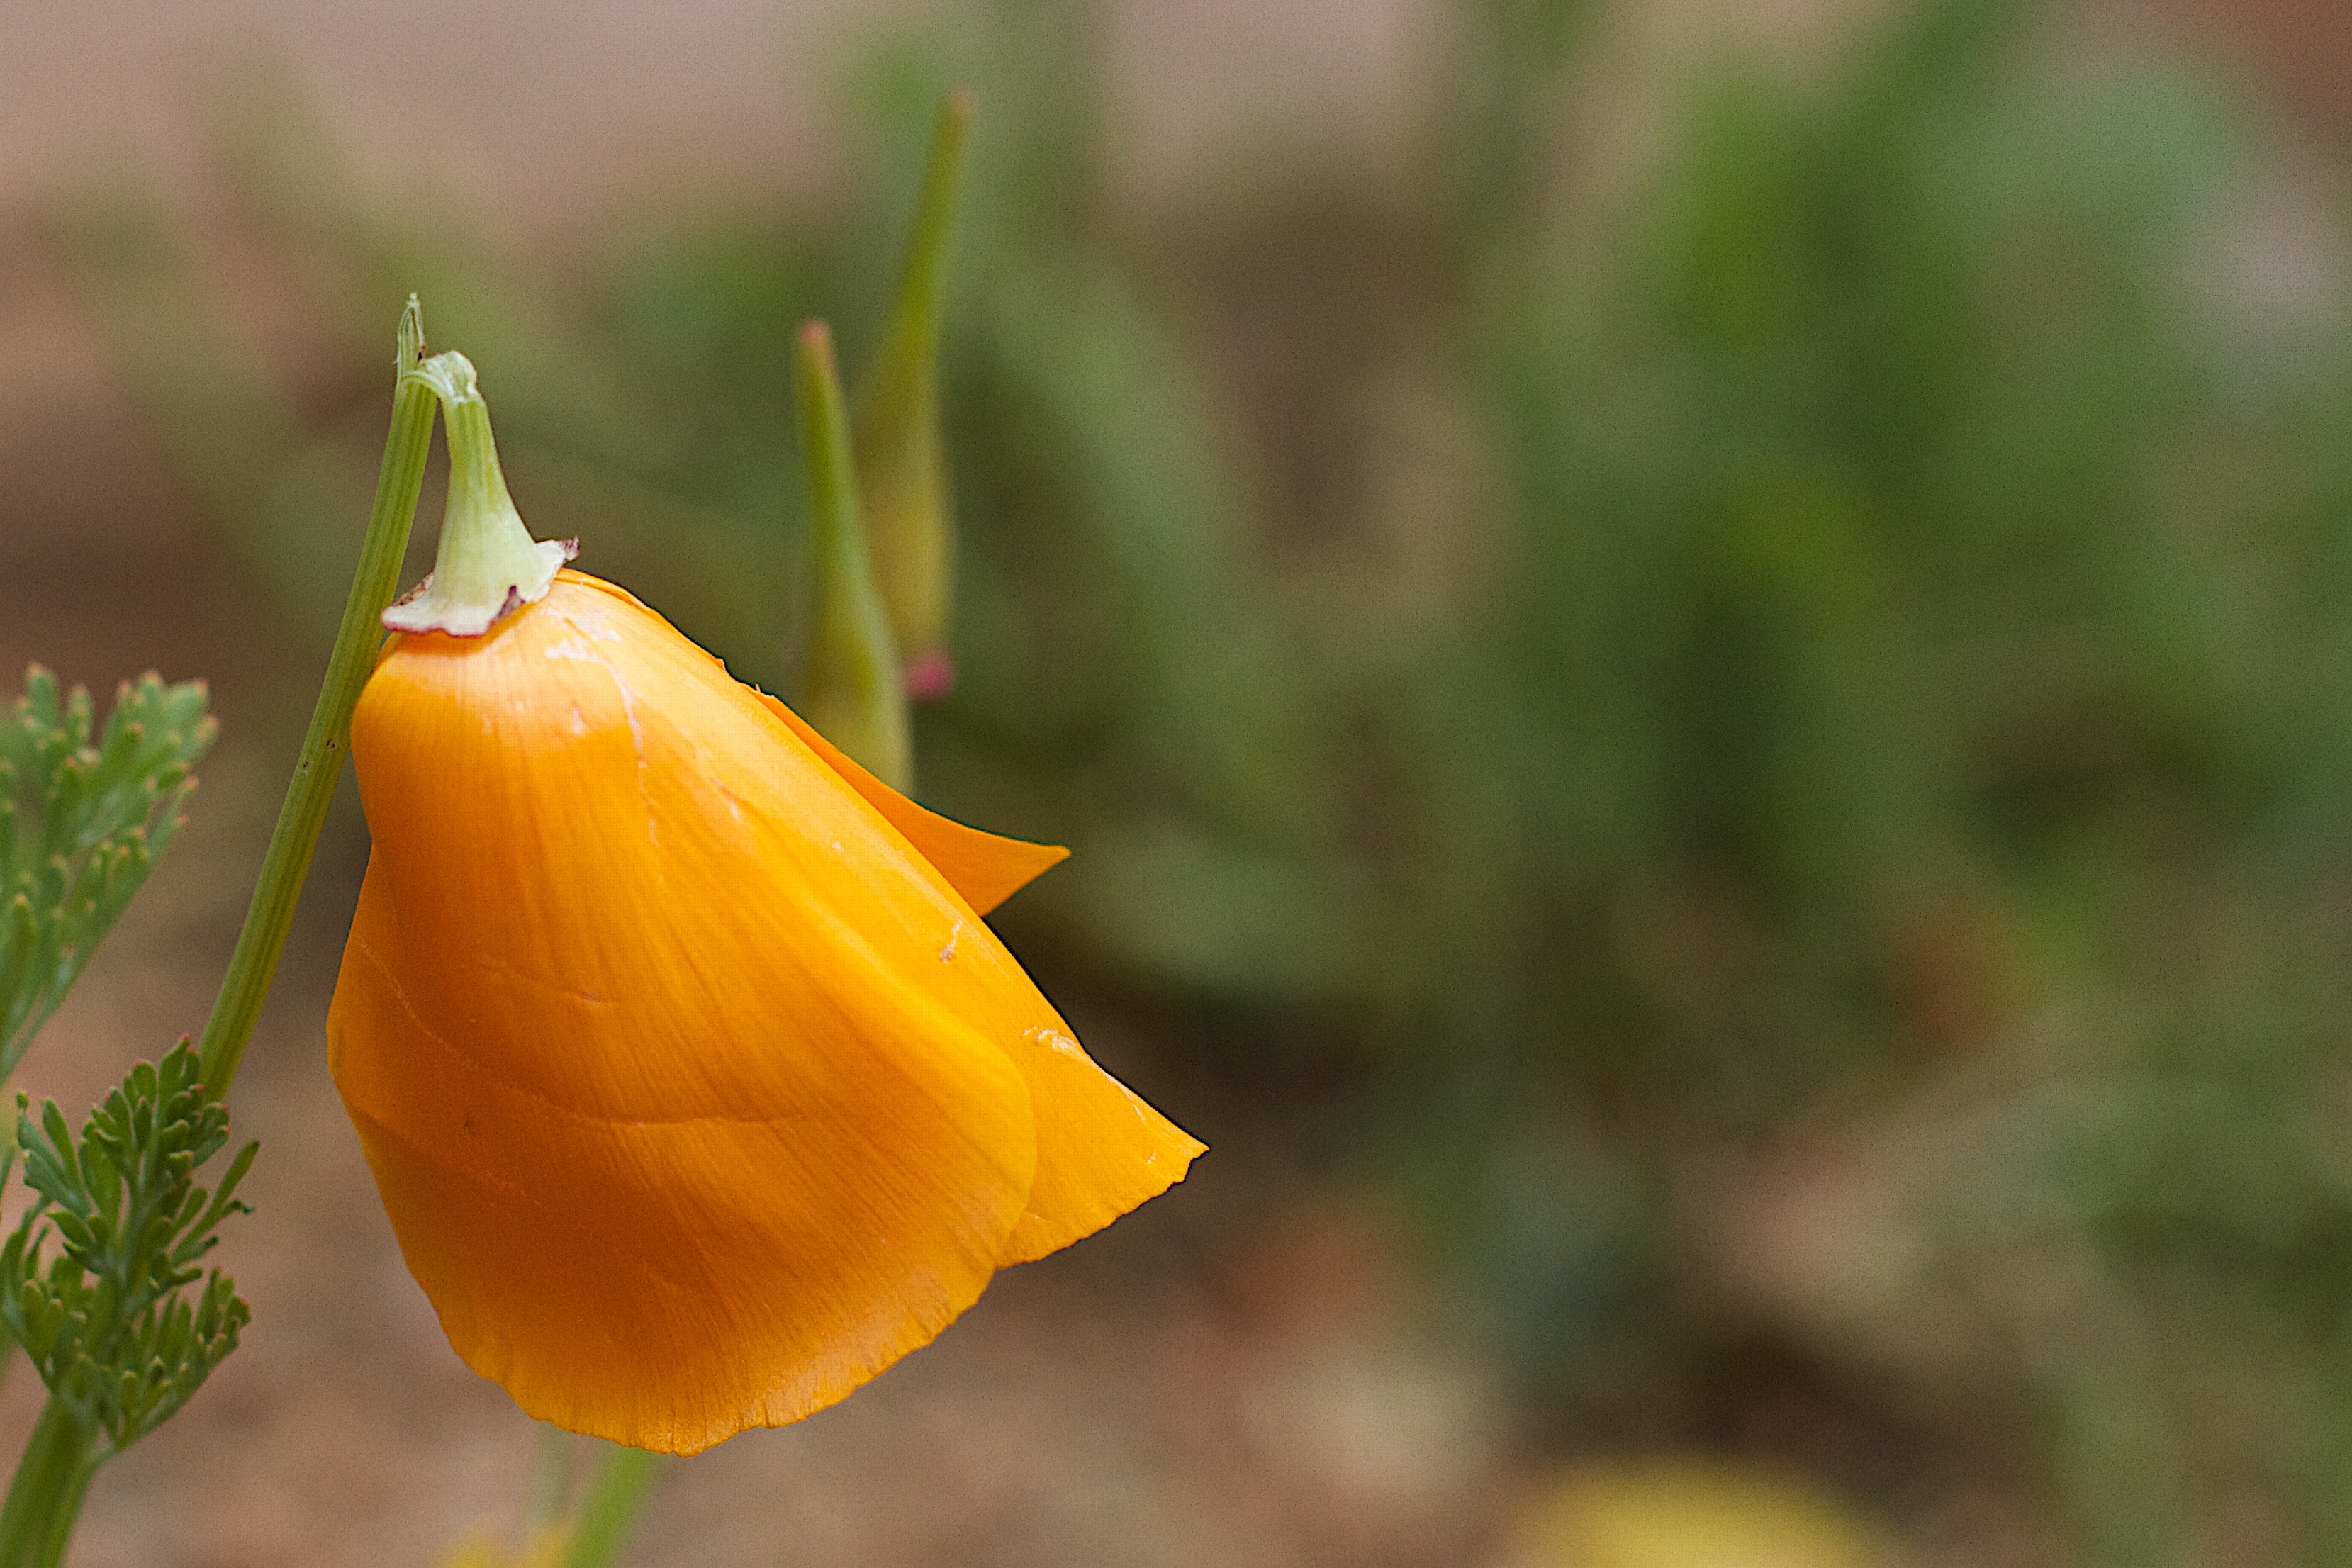
nature, plant, photography, meadow, leaf, flower, petal, green, produce, botany, yellow, flora, wildflower, close up, poppy, macro photography, flowering plant, plant stem, land plant